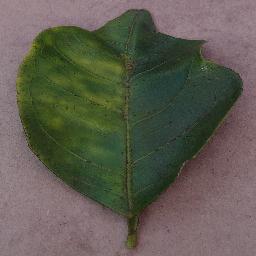
Label: Orange___Haunglongbing_(Citrus_greening)